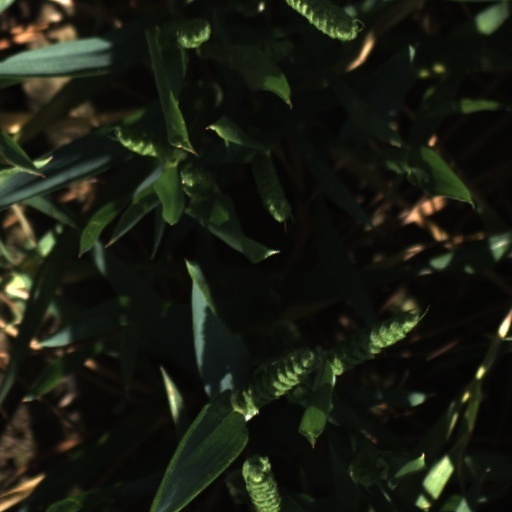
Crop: wheat